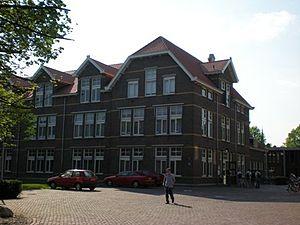
L'Utrecht University School of Economics est le département d'Économie de l'Université d'Utrecht, aux Pays-Bas.